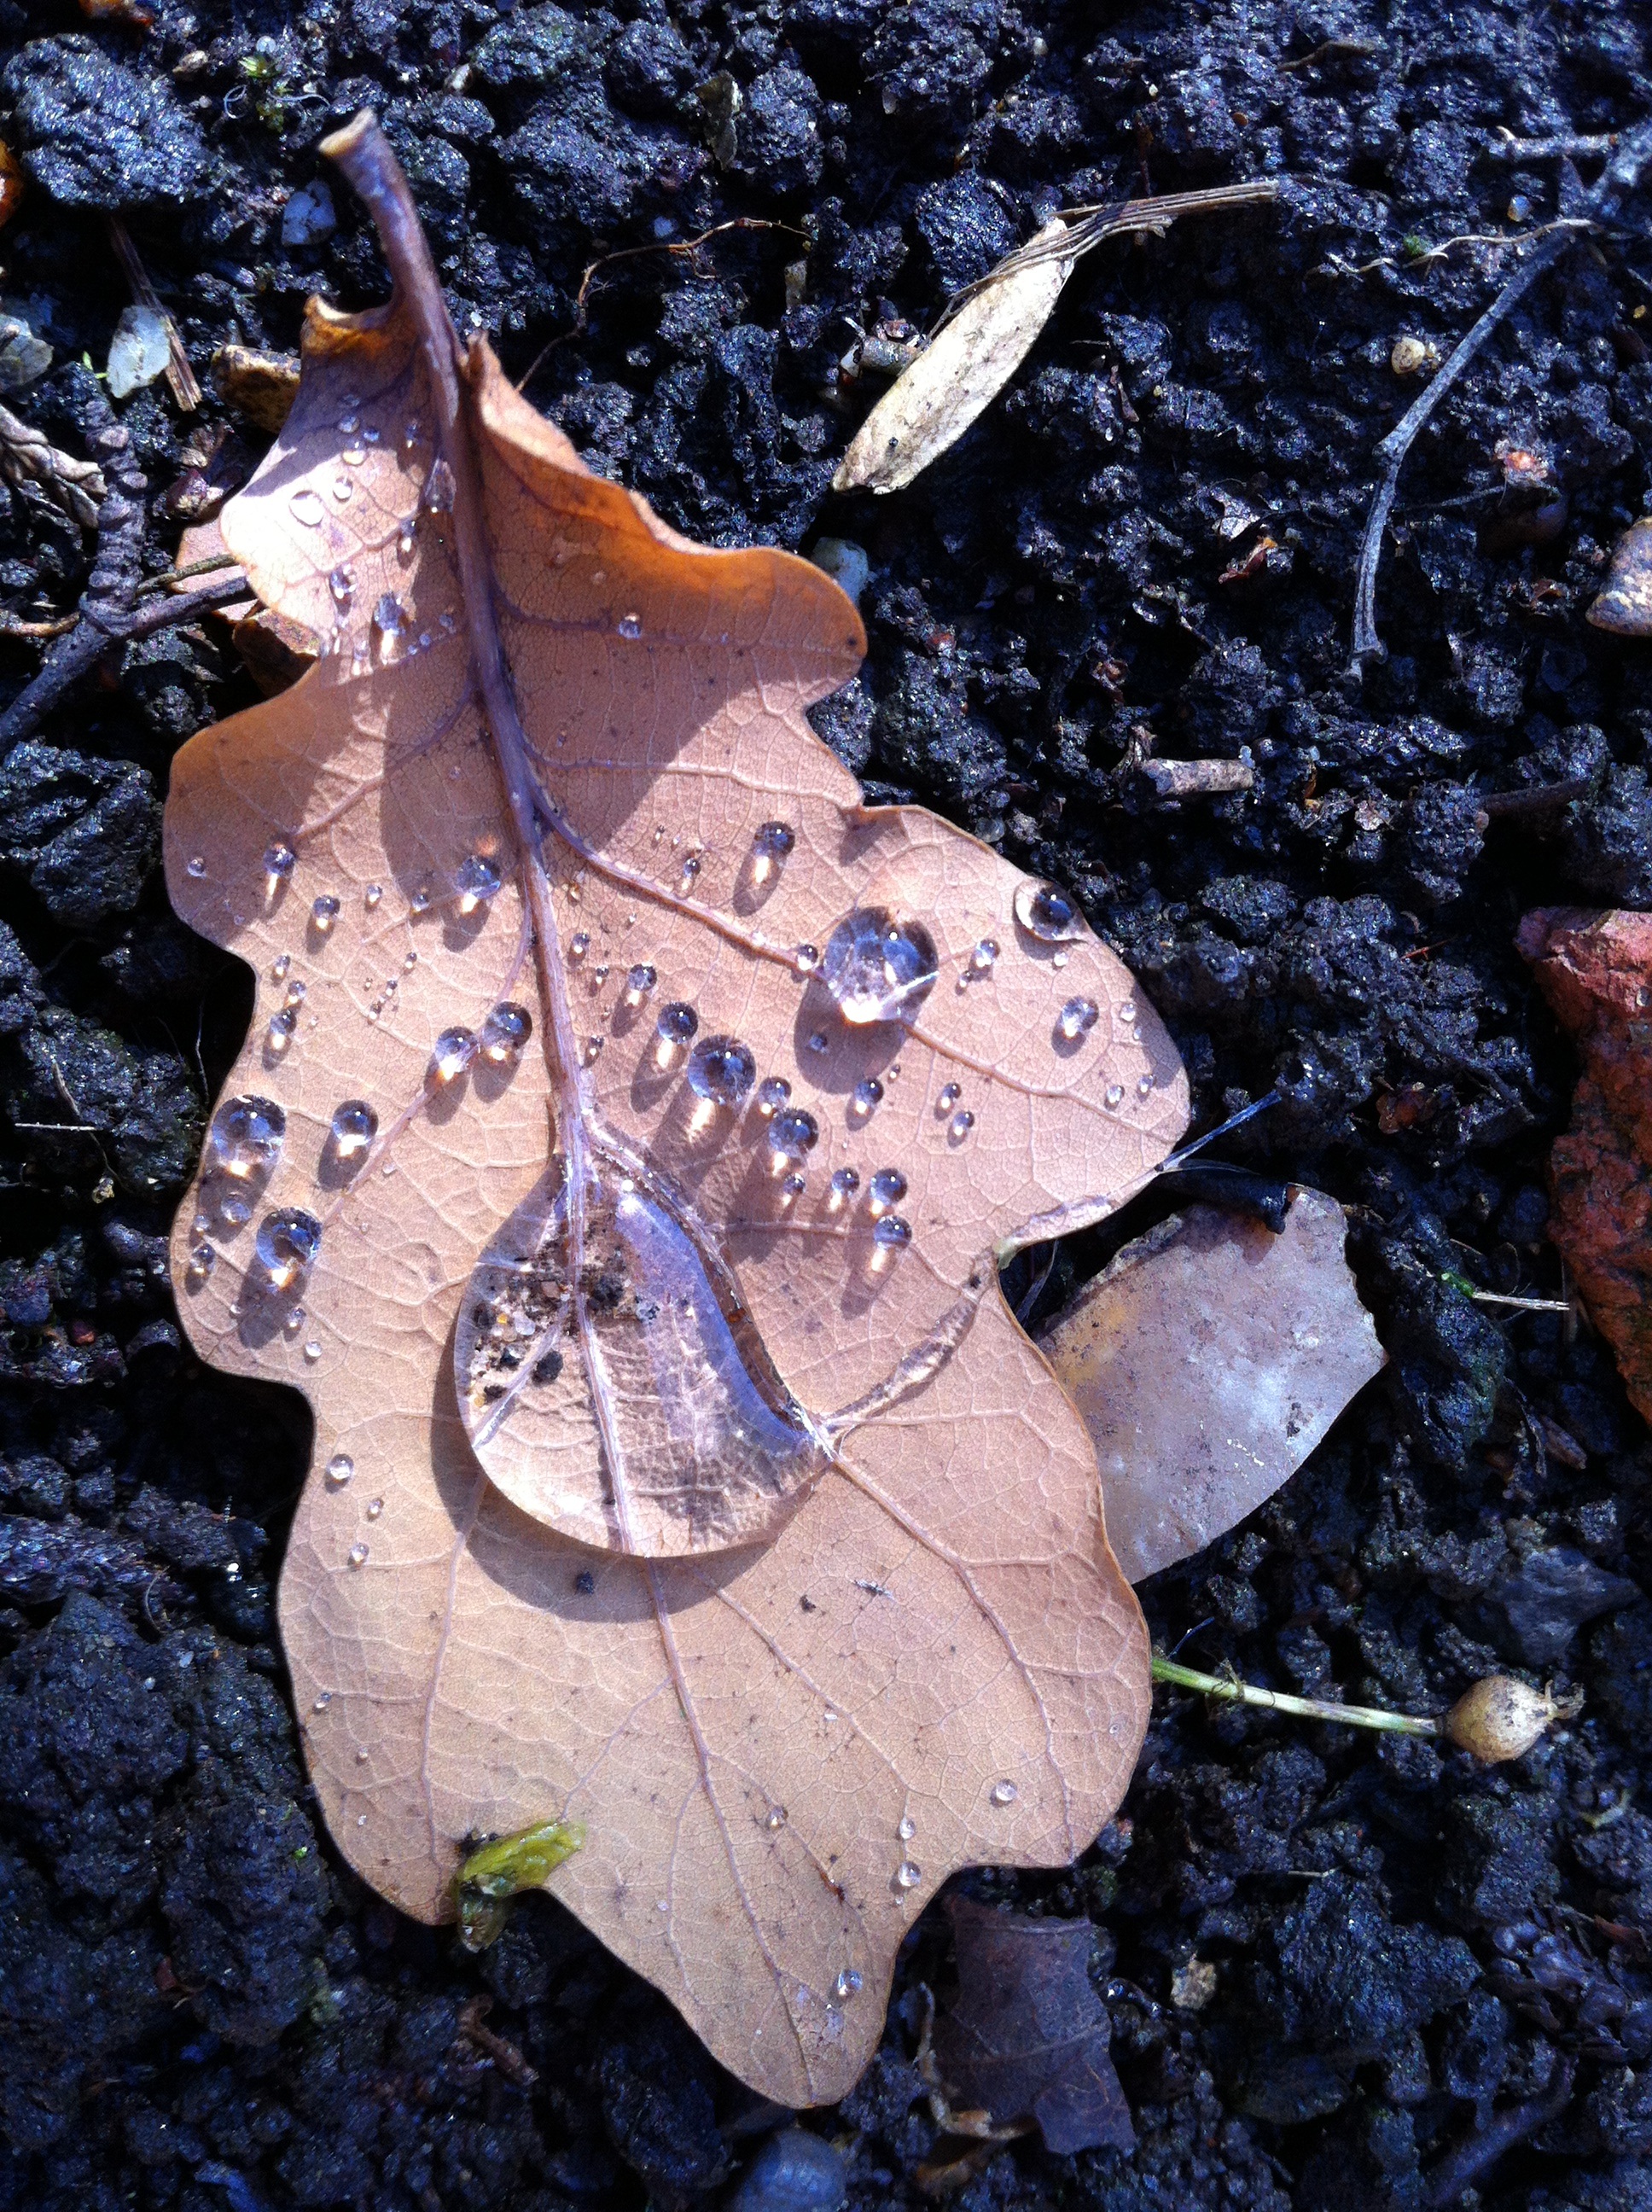
tree, water, nature, plant, ground, rain, leaf, flower, wet, reflection, autumn, blue, season, rain drop, macro photography, woody plant